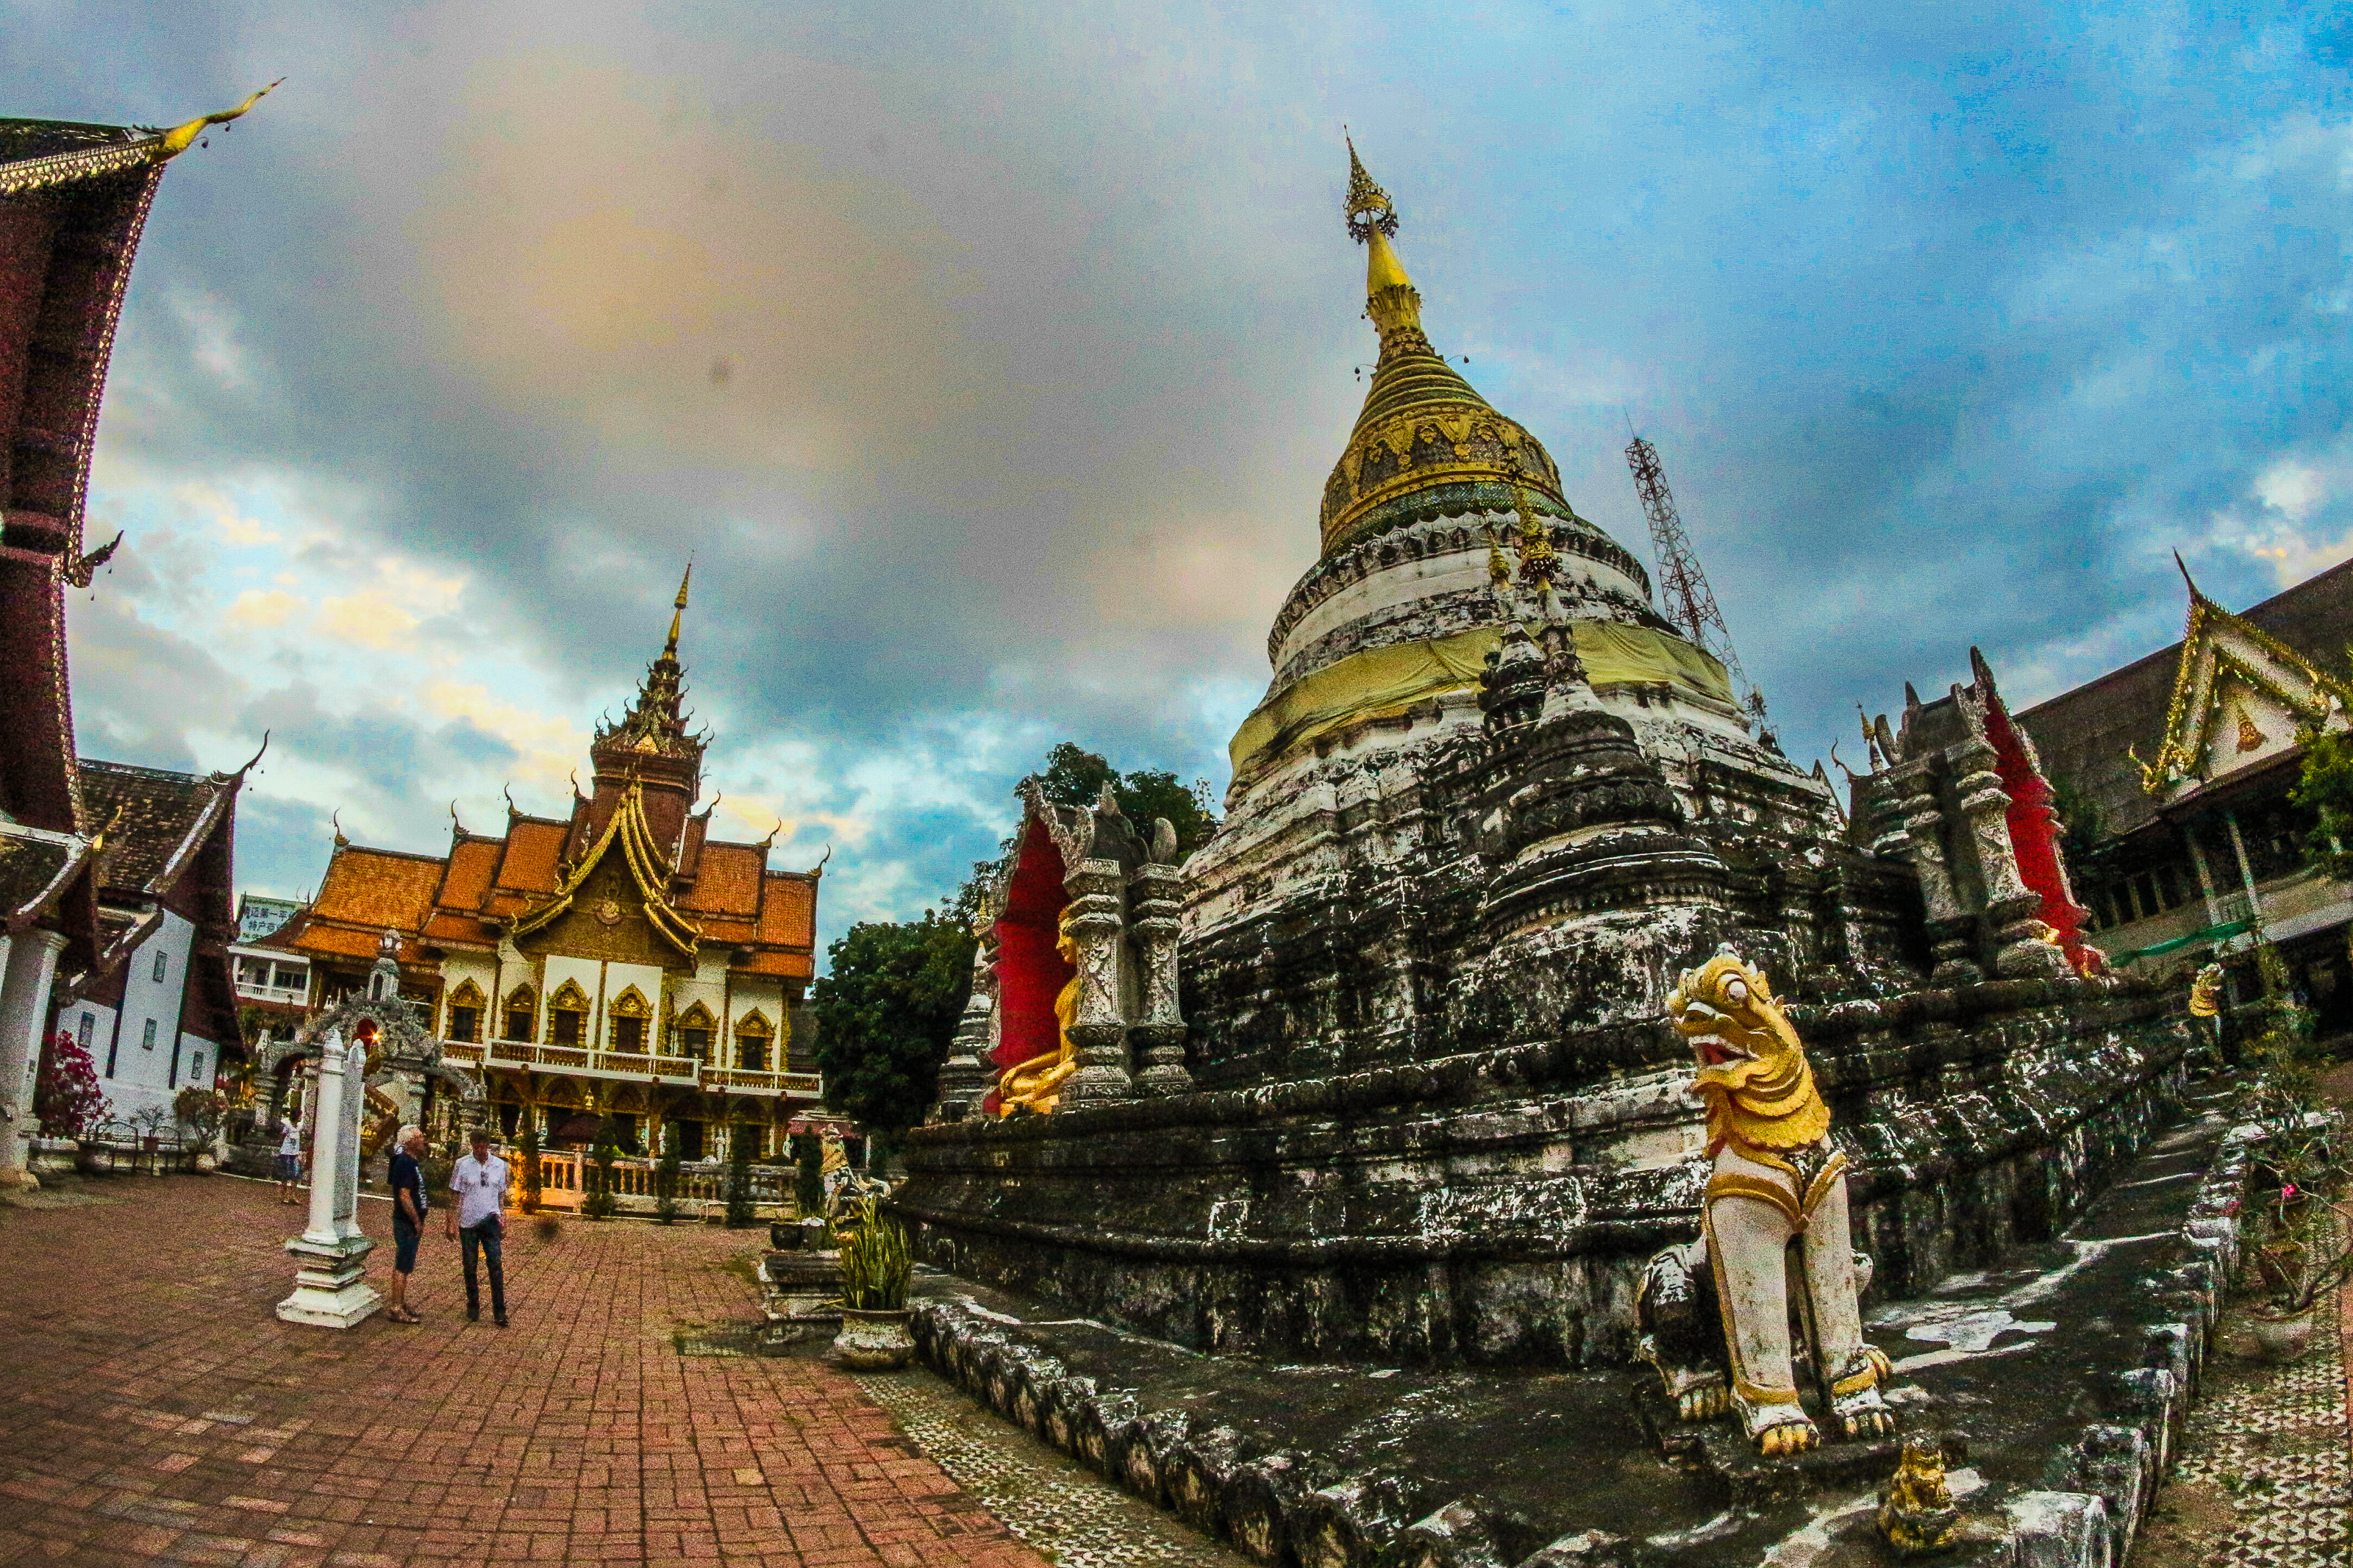
thailand, temple, buddhism, culture, travel, architecture, religion, asia, chiangmai, landmark, ancient, wat, traditional, thai, art, asian, tourism, buddha, buddhist, building, religious, beautiful, gold, statue, history, pagoda, background, chiang mai, sculpture, place of worship, sky, hindu temple, historic site, photography, chinese architecture, cloud, spire, medieval architecture, tourist attraction, ancient history